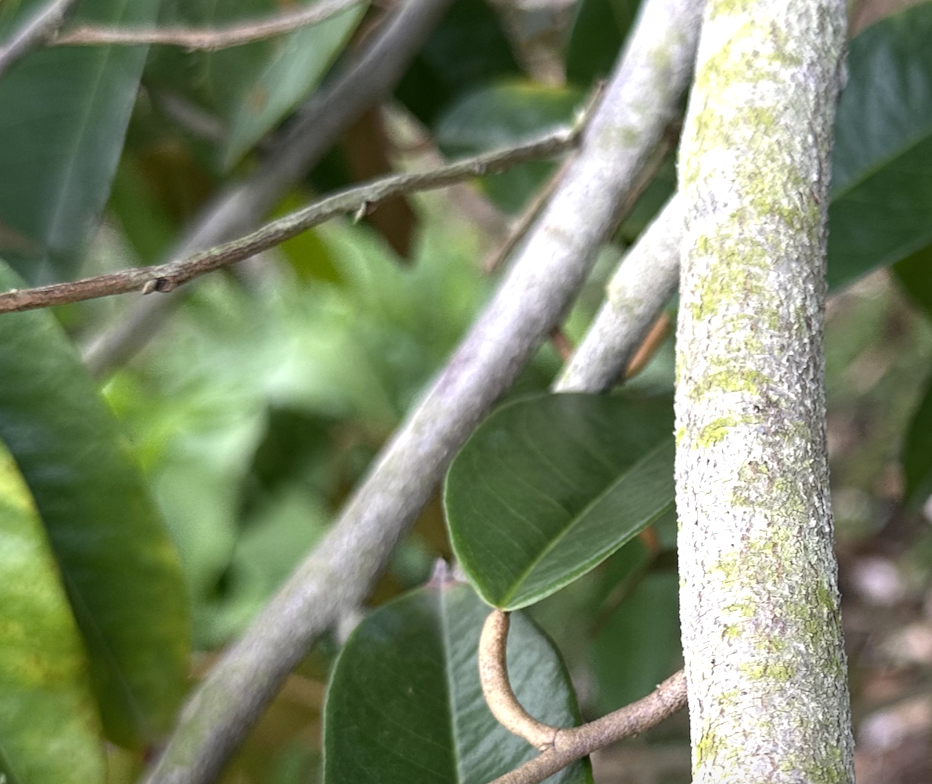
Label: pink_disease